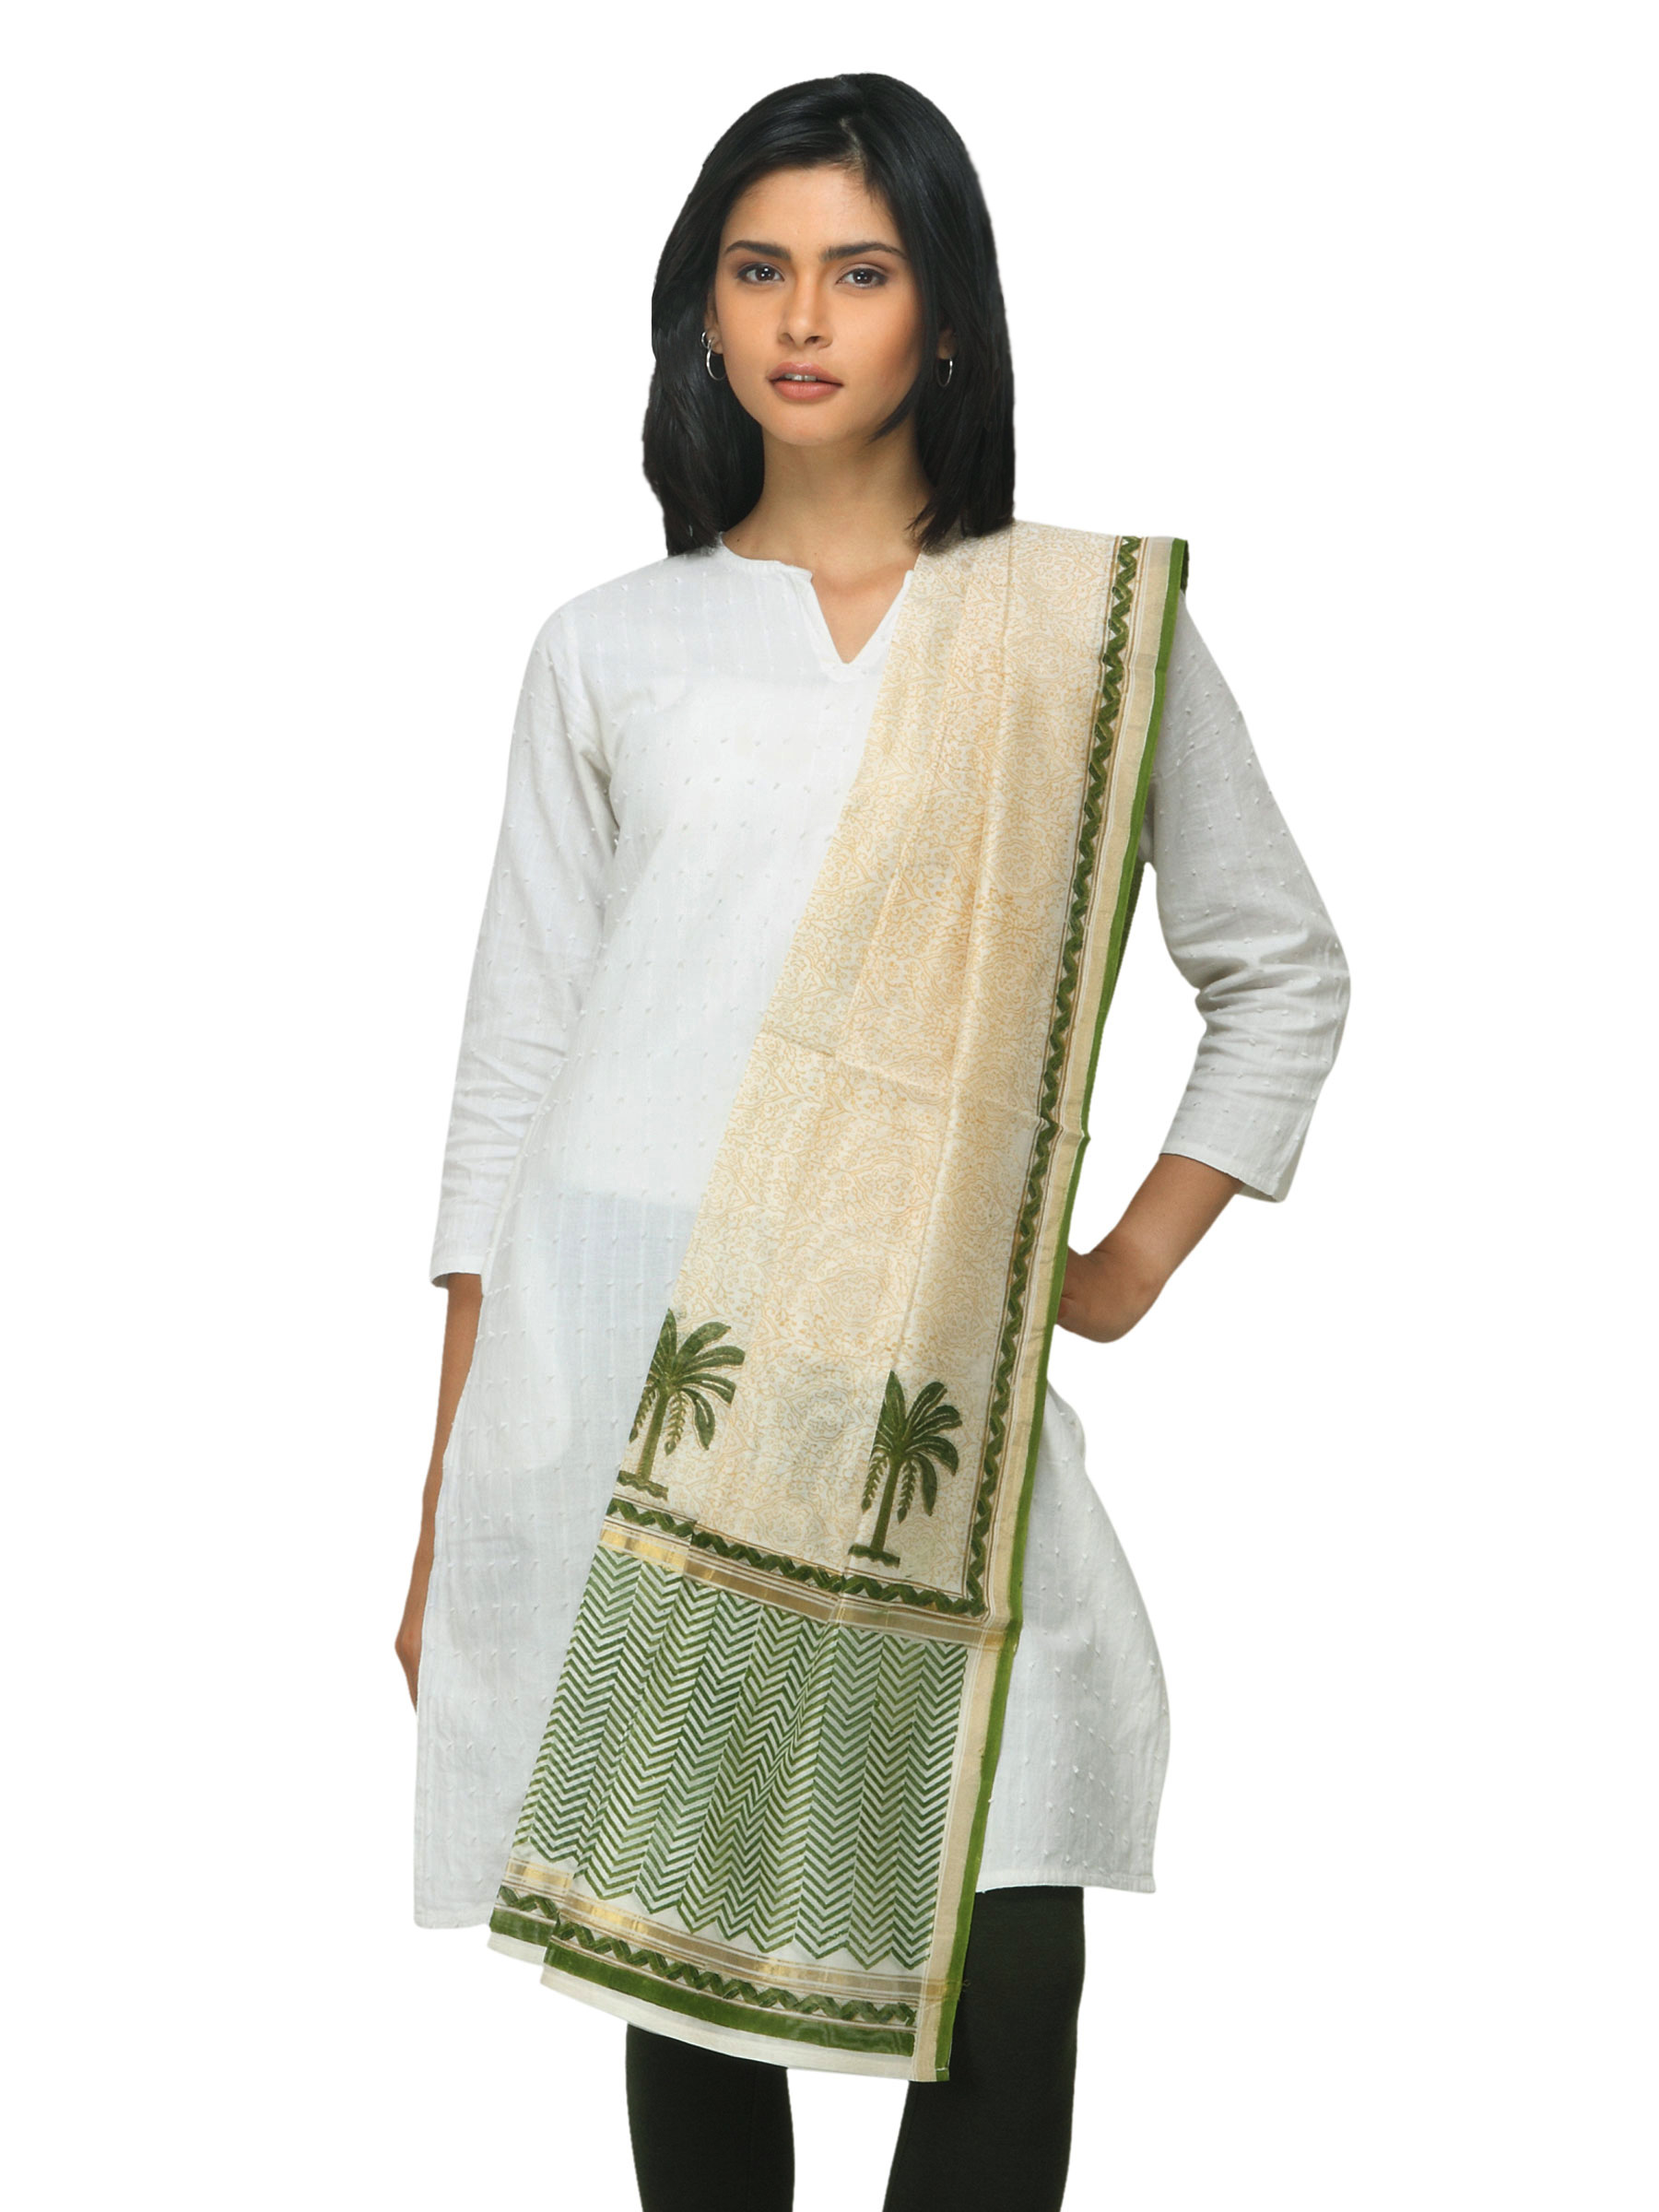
Fabindia Women Green Chanderi Dupatta
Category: Apparel / Topwear / Dupatta
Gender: Women
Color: Green
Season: Summer 2012
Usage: Ethnic